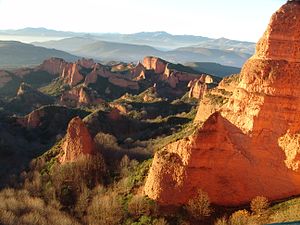
Plinius den ældre / Liv og virke / Offentlige embeder
Udsyn over Las Médulas
Plinius den Ældre var en romersk historiker, naturhistoriker og militærleder. Han blev født i Verona eller Novum Comum og tjente i sin ungdom som kavaleriofficer i Germanien. Senere blev han sagfører i Rom og fik et nært forhold til Vespasian og hans søn Titus efter deres magtovertagelse. Hans største interesse var videnskabelige studier, og Plinius var en særdeles aktiv mand og brugte al sin fritid til litterær virksomhed. Han skrev nogle mindre skrifter af militær betydning og to store historiske værker: